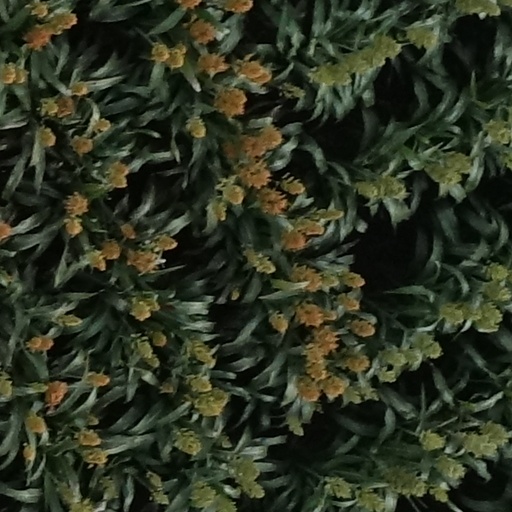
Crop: sorghum